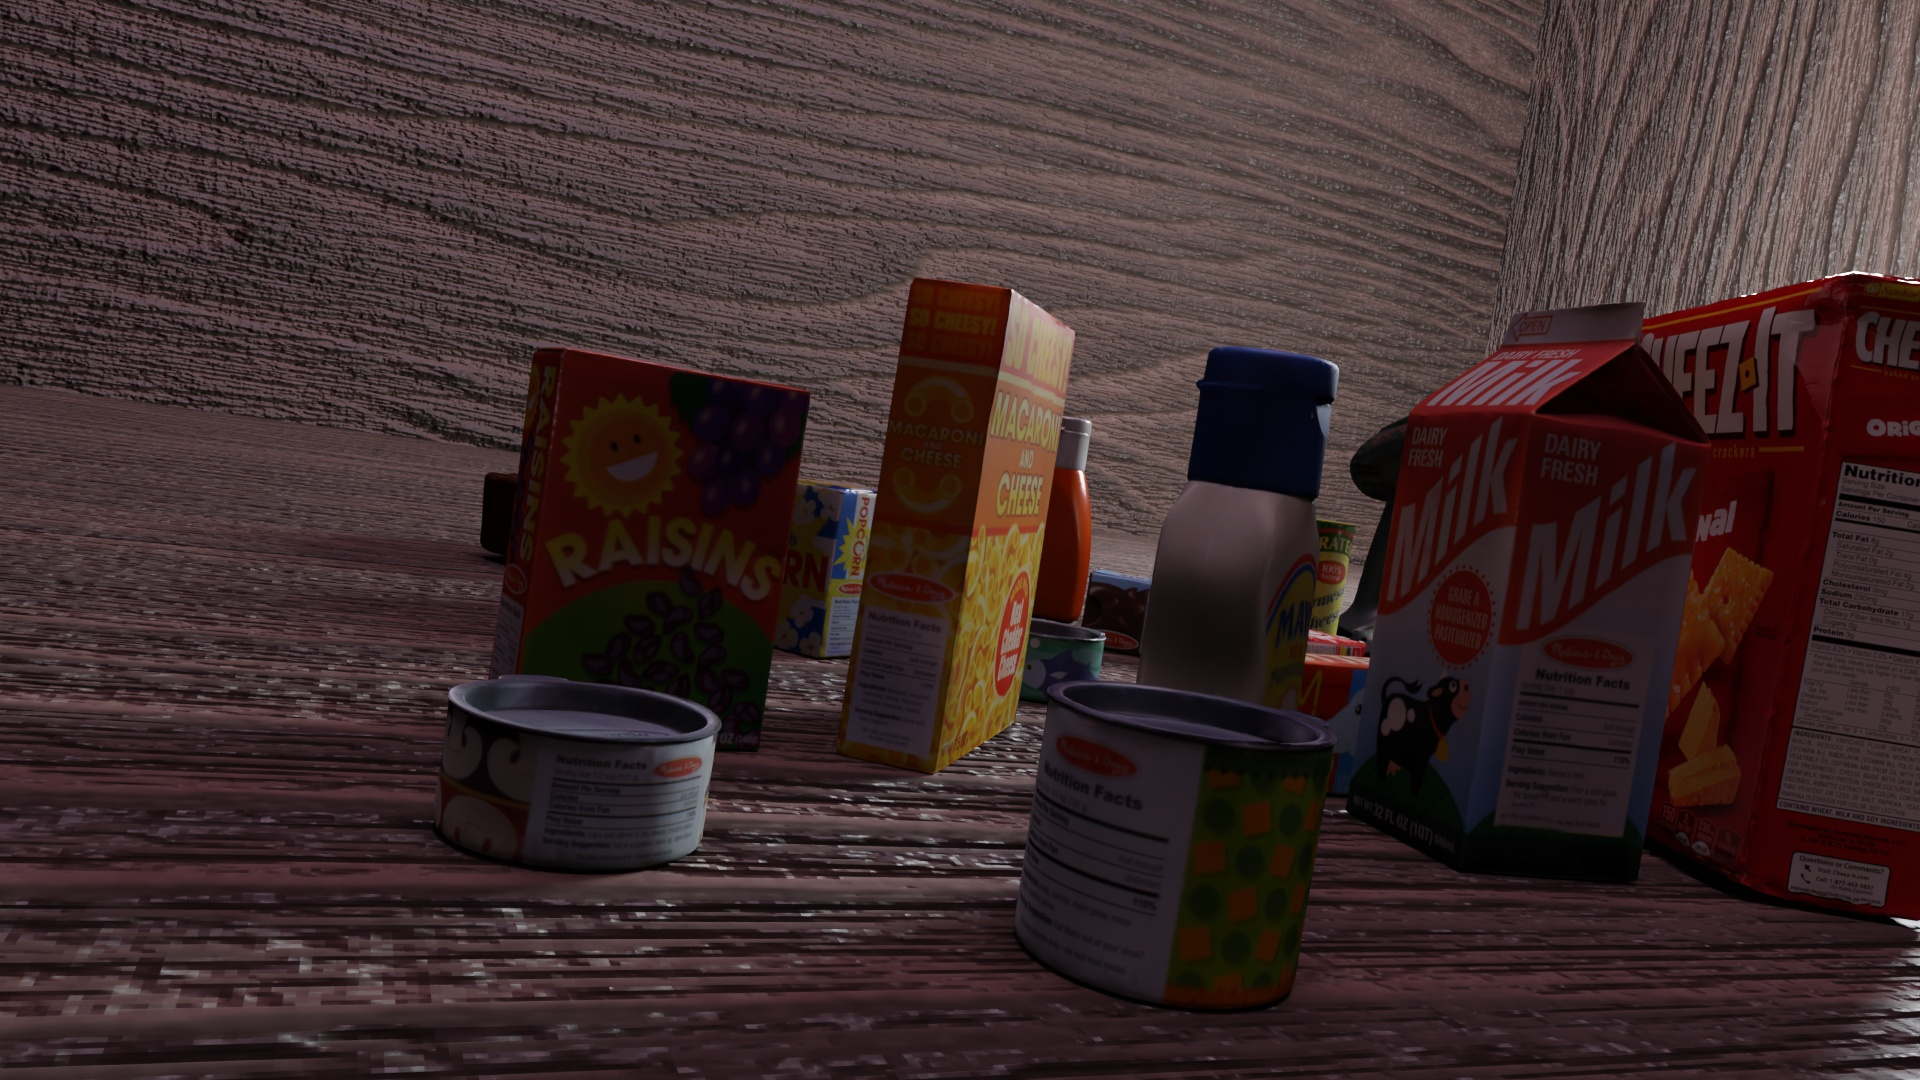
Question:
What are the eight normalized (x, y) image coordinates between 0 and 1 of the cuboid corners for the box of microwave popcorn designed for easy microwave preparation? Your answer should be a list of normalized (x, y) image coordinates between 0 and 1 with bottom face first then top face, all counter-clockwise.
Answer: [(0.426563, 0.612037), (0.451562, 0.609259), (0.358333, 0.565741), (0.331771, 0.566667), (0.439583, 0.450926), (0.464062, 0.455556), (0.369271, 0.425926), (0.343229, 0.42037)]